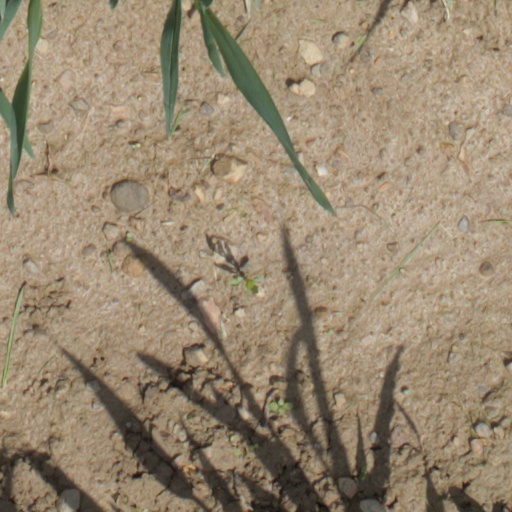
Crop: wheat